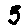
Label: 5